Impeachment of Fernando Collor de Mello

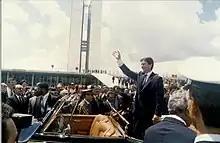
Inauguration of President Fernando Collor de Melo

One of the methods used by PC Farias involved opening fake accounts to wire money collected from bribes and transferred from the public coffers to Ana Acioli's accounts. In addition, expenses at the "Casa da Dinda", Collor's official residence, were covered with funds from PC Farias' companies. Approved by 16 votes to 5, the committee's final report also concluded that Collor's and PC's accounts were not included in the 1990 confiscation. On 29 September 1992, the Chamber of Deputies approved the opening of impeachment proceedings against Collor by 441 votes in favor, 38 against, 1 abstention and 23 absent. On 1 October 1992, the impeachment process was instituted in the Federal Senate. The following day, Collor was removed from office. Vice-president Itamar Franco assumed temporary office and began to choose his ministerial team.